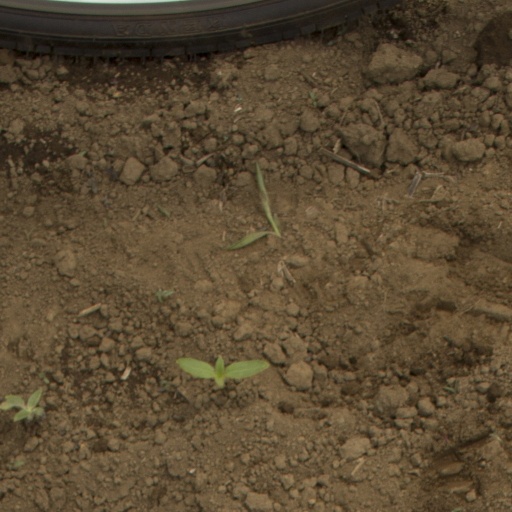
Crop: Jerusalem artichoke